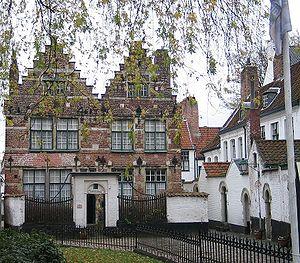
Une béguine est une femme, le plus souvent célibataire ou veuve, appartenant à une communauté religieuse laïque sous une règle monastique, mais sans former de vœux perpétuels.